Lorna Slater

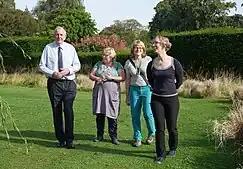
Slater, with representatives from NatureScot and Friends of Saughton Park, launching a biodiversity consultation, September 2023

Slater launched a consultation on the Scottish Government's biodiversity framework in September 2023. Part of it, the biodiversity strategy had previously been delayed to allow for further development, which led to criticism from the Scottish Conservatives It proposes to halt the decline of biodiversity and create a “nature-positive” Scotland by 2030.